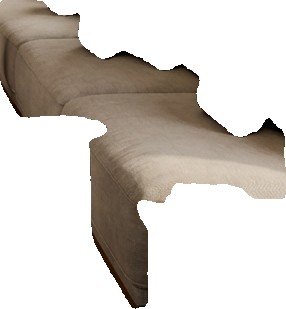
Surface category: sofa